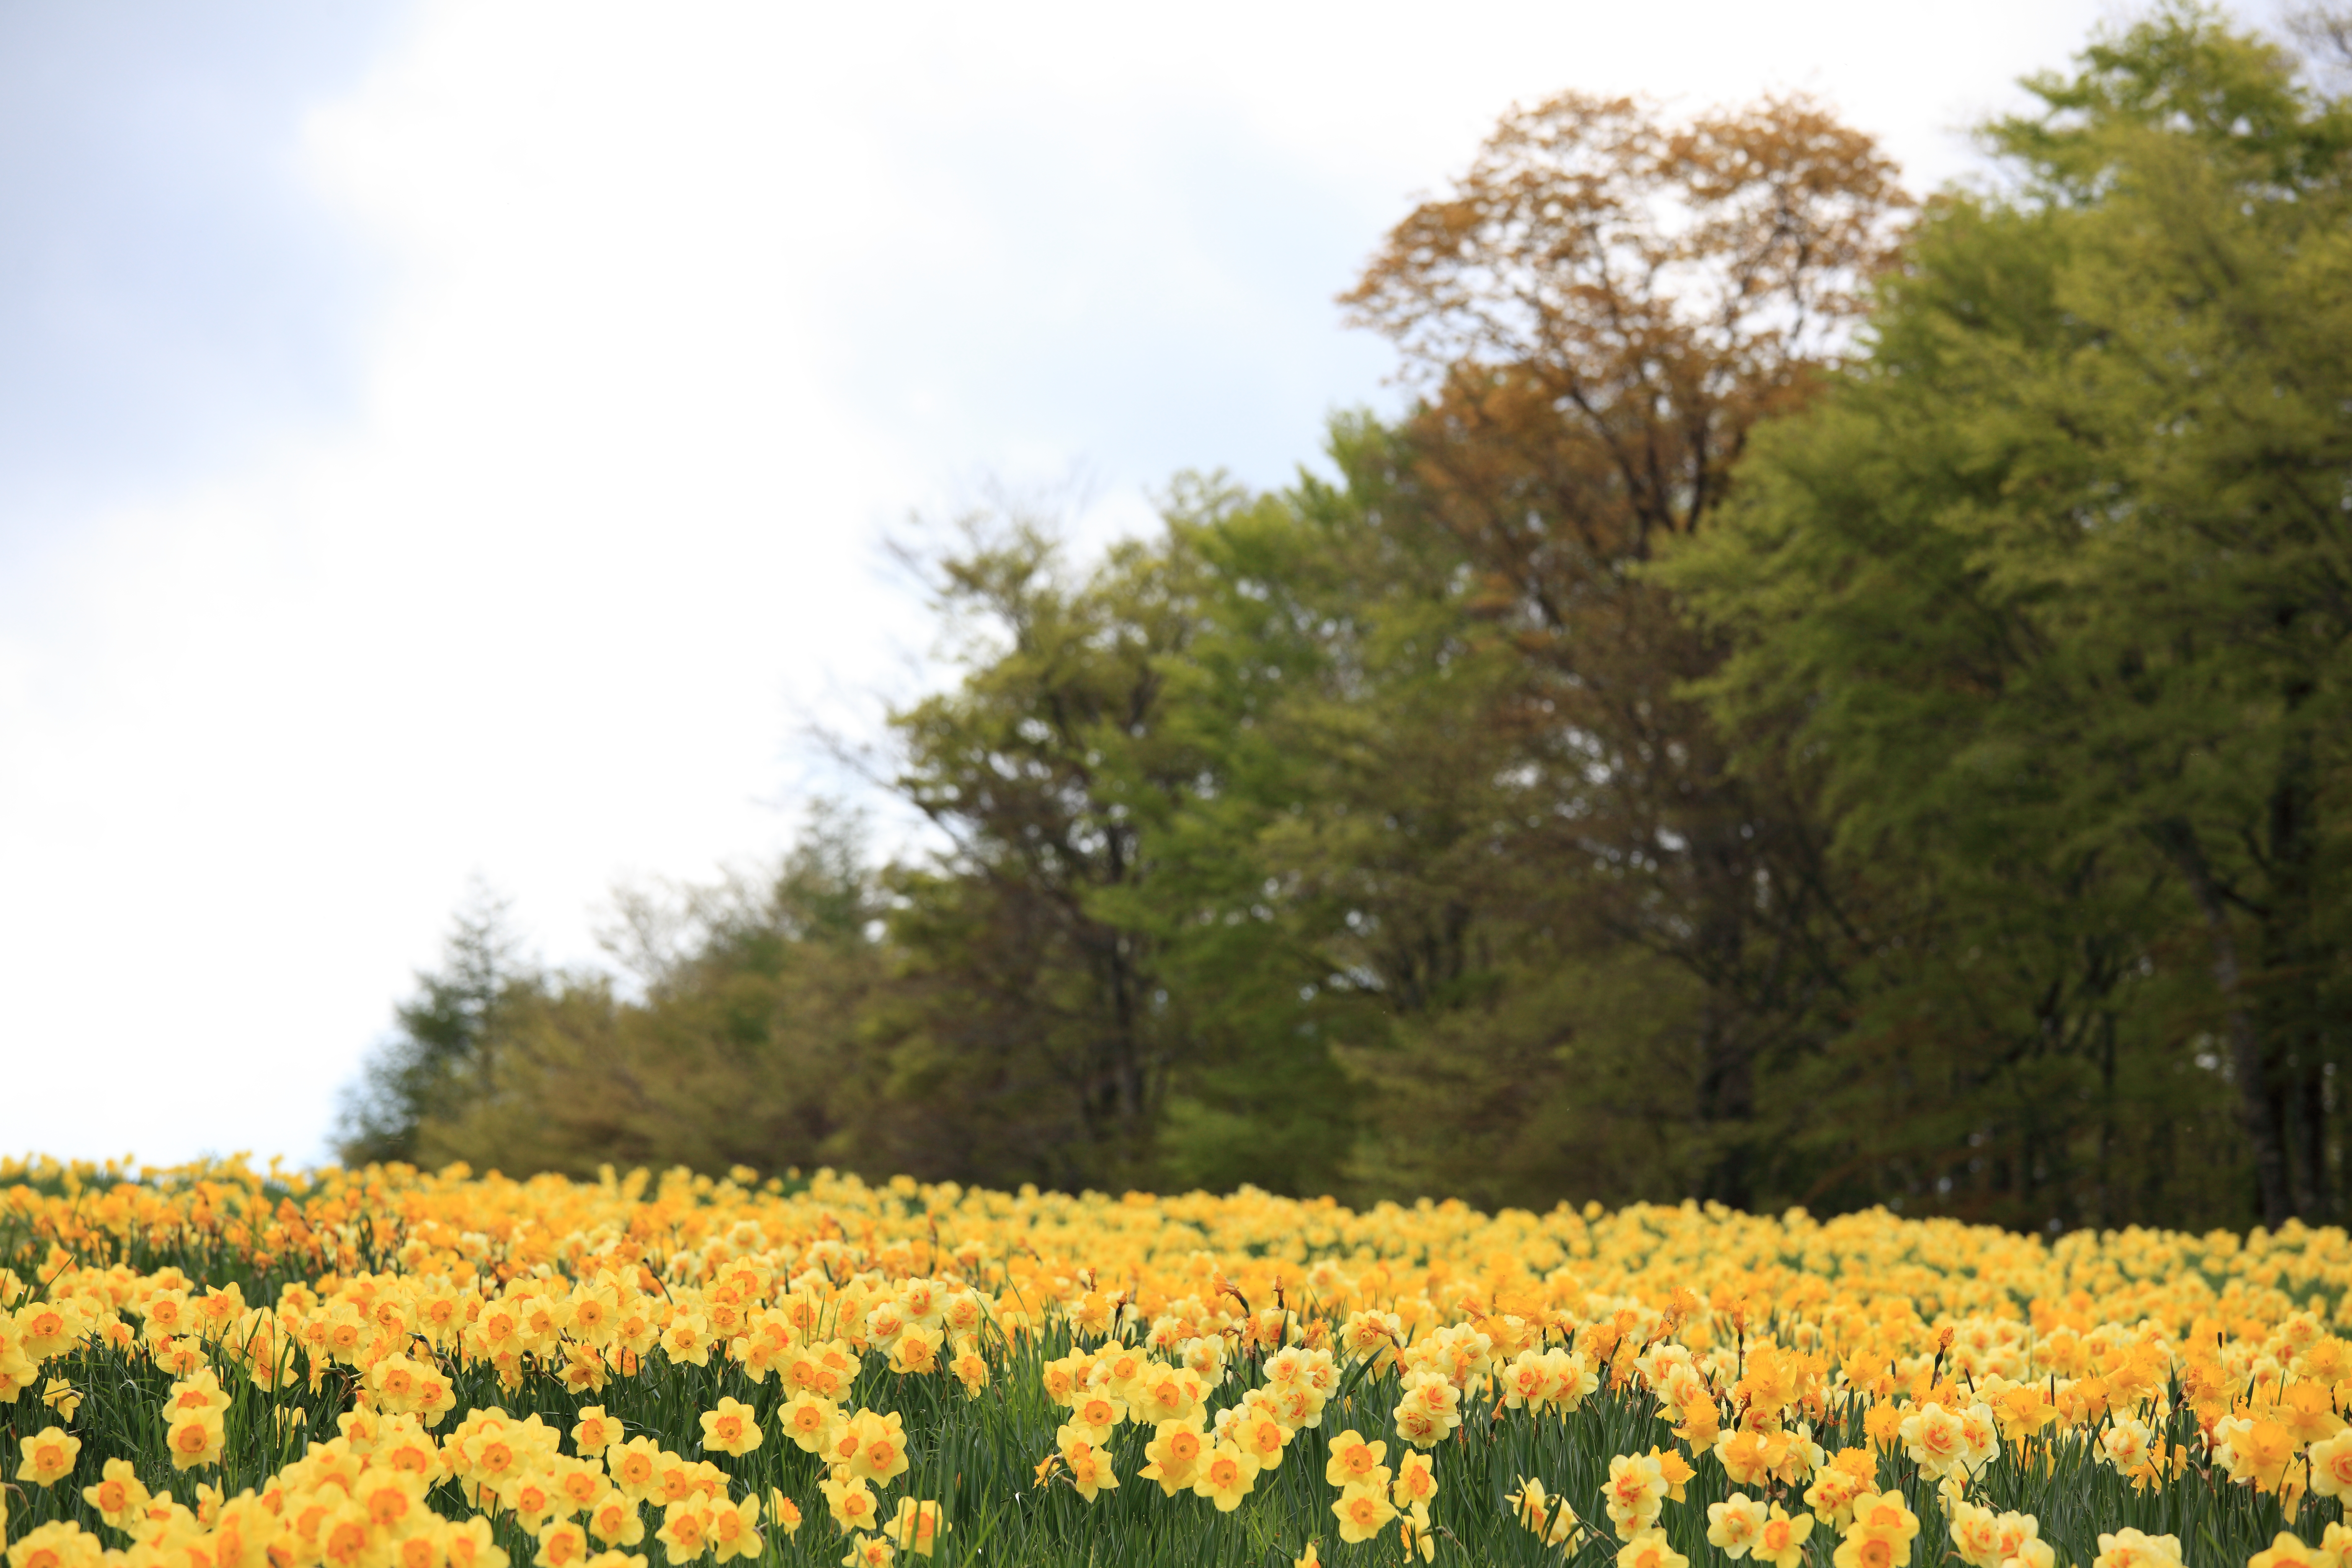
blossom, plant, field, meadow, prairie, flower, high, produce, daffodil, rapeseed, wildflower, cool image, 5d, narcissus, hires, markii, brassica, hi, res, resolution, miyagizao, eboshi, kattagun, miyagi, flowering plant, grass family, land plant, mustard plant